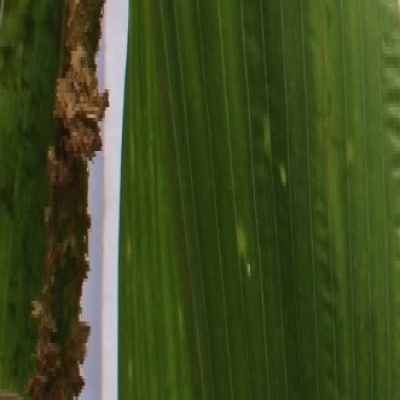
Label: Corn_(Maize)___Maize_Streak_Virus